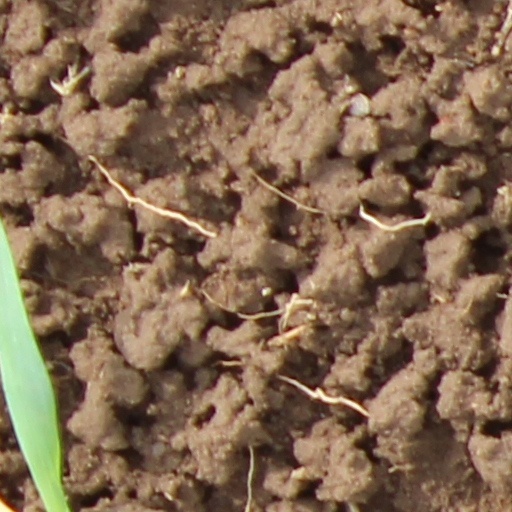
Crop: wheat